Never Again (The X-Files)

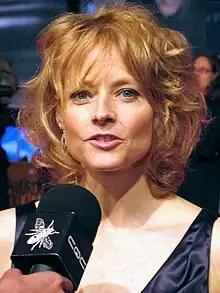
The evil tattoo Betty was voiced by Jodie Foster.

The actor who portrays Ed Jerse, Rodney Rowland, was a former cast member of Glen Morgan and James Wong's short-lived Fox series "". He and Anderson dated for a period of time after this episode. Jodie Fostera friend of series' casting agent Randy Stoneprovided the voice for Ed's tattoo, Betty. Anderson initially volunteered to get a real Ouroboros tattoo for the episode, but she was later told by the production crew that it would "have taken too long [and] it wouldn't have been practical." Kristina Lyne from the show's art department thus designed several stick-on decals that emulated the look of real tattoos. These faux tattoos were printed off by a production company called Real Creations and later augmented with makeup courtesy of series makeup artist Laverne Basham. The Betty tattoo itself was inspired by the unique designs of the San Francisco tattoo artist "Brooklyn Joe" Lieber.